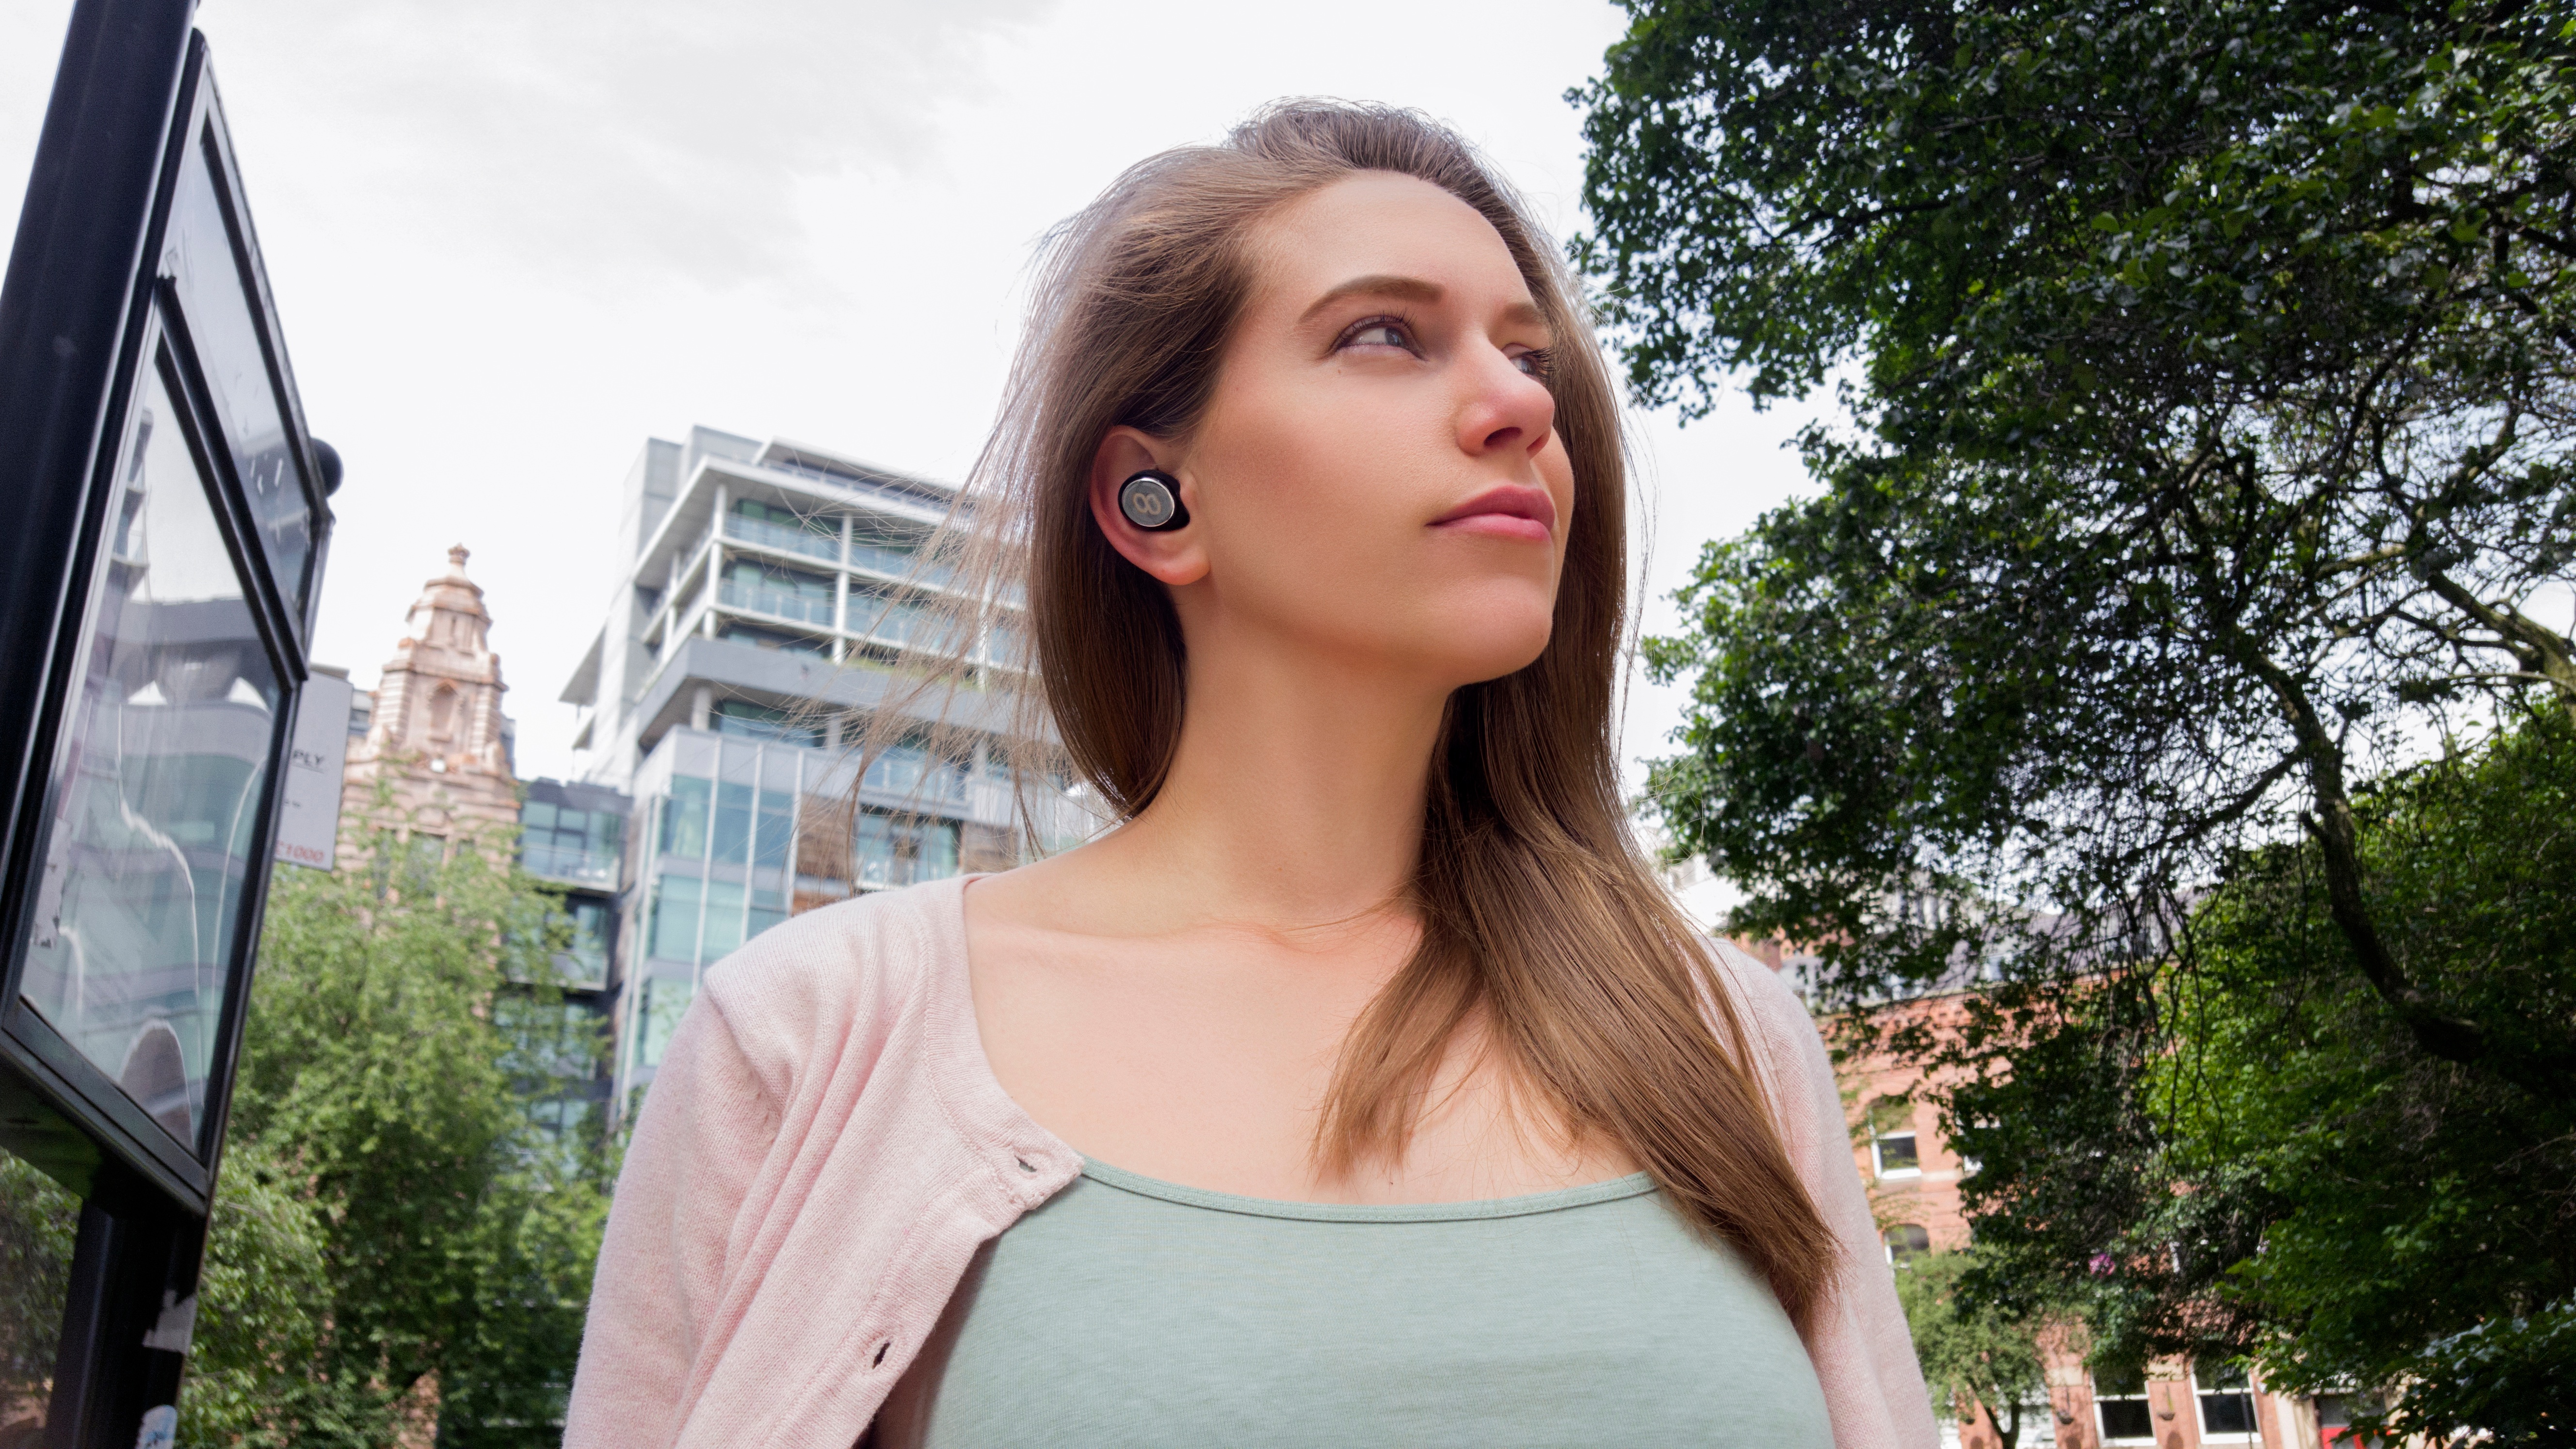
person, girl, hair, photography, model, spring, fashion, lady, hairstyle, long hair, black hair, dress, beauty, blond, abdomen, photo shoot, brown hair, supermodel